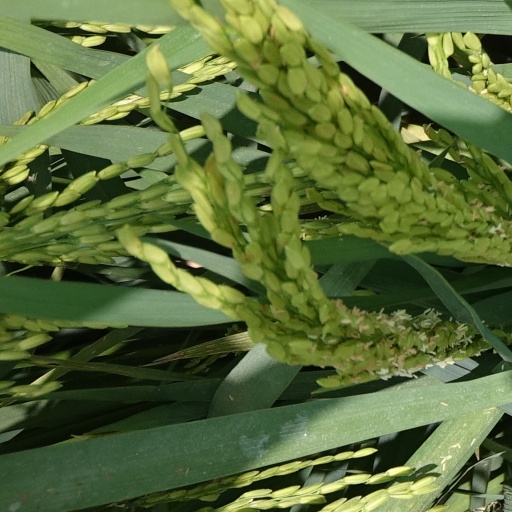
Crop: rice